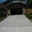
Label: road